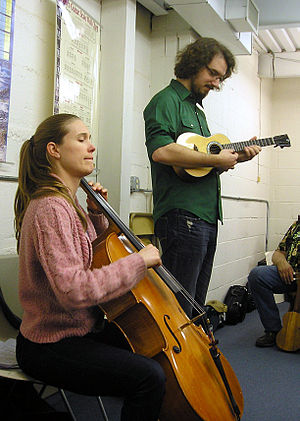
James Hill
James Hill med Anne Janelle i en workshop i 2013
James Hill er en canadisk ukulelespiller.